15 October 2011 global protests

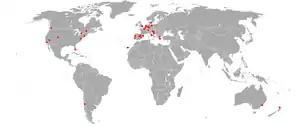
Locations with related protests of over 1000 people

The 15 October 2011 global protests were part of a series of protests inspired by the Arab Spring, the Icelandic protests, the Portuguese "Geração à Rasca", the Spanish "Indignants", the Greek protests, and the Occupy movement. The protests were launched under the slogan "United for #GlobalChange", to which the slogan "United for Global Democracy" was added by many people's assemblies. The protest was first called for by the Spanish "Plataforma ¡Democracia Real YA!" in May 2011 and endorsed by people's assemblies across the world. Reasons were varied but mainly targeted growing economic inequality, corporate influence over government and international institutions, and the lack of truly democratic institutions allowing direct public participation at all levels, local to global. Global demonstrations were held on 15 October in more than 950 cities in 82 countries. The date was chosen to coincide with the 5-month anniversary of the first protest in Spain. General assemblies, the social network n-1, mailing lists, Mumble voice chat, open pads such as Pirate Pad and Titan Pad, and Facebook were used to coordinate the events. Some protests were only a few hundred in number, whereas others numbered in the hundreds of thousands, with the largest in Madrid numbering half a million and the second largest city Barcelona with 400,000.